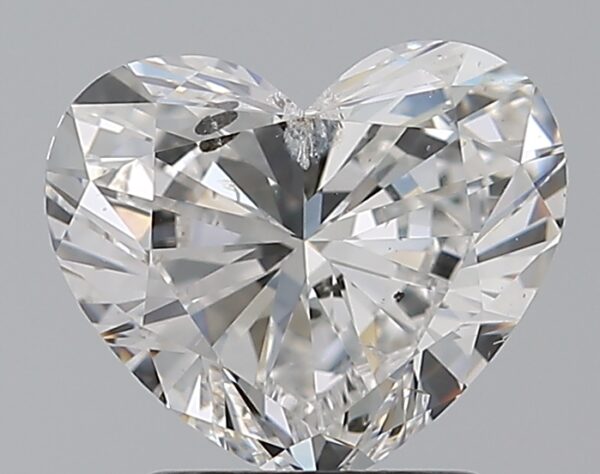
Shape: heart
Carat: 1.7
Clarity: SI2
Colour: F
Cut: VG
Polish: EX
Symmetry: EX
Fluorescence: F
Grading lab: GIA
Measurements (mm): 7.1 x 8.41 x 4.47